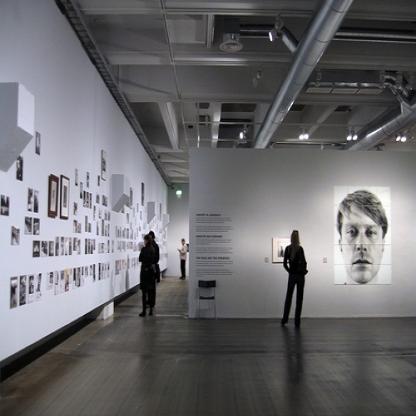
Scene: Indoor